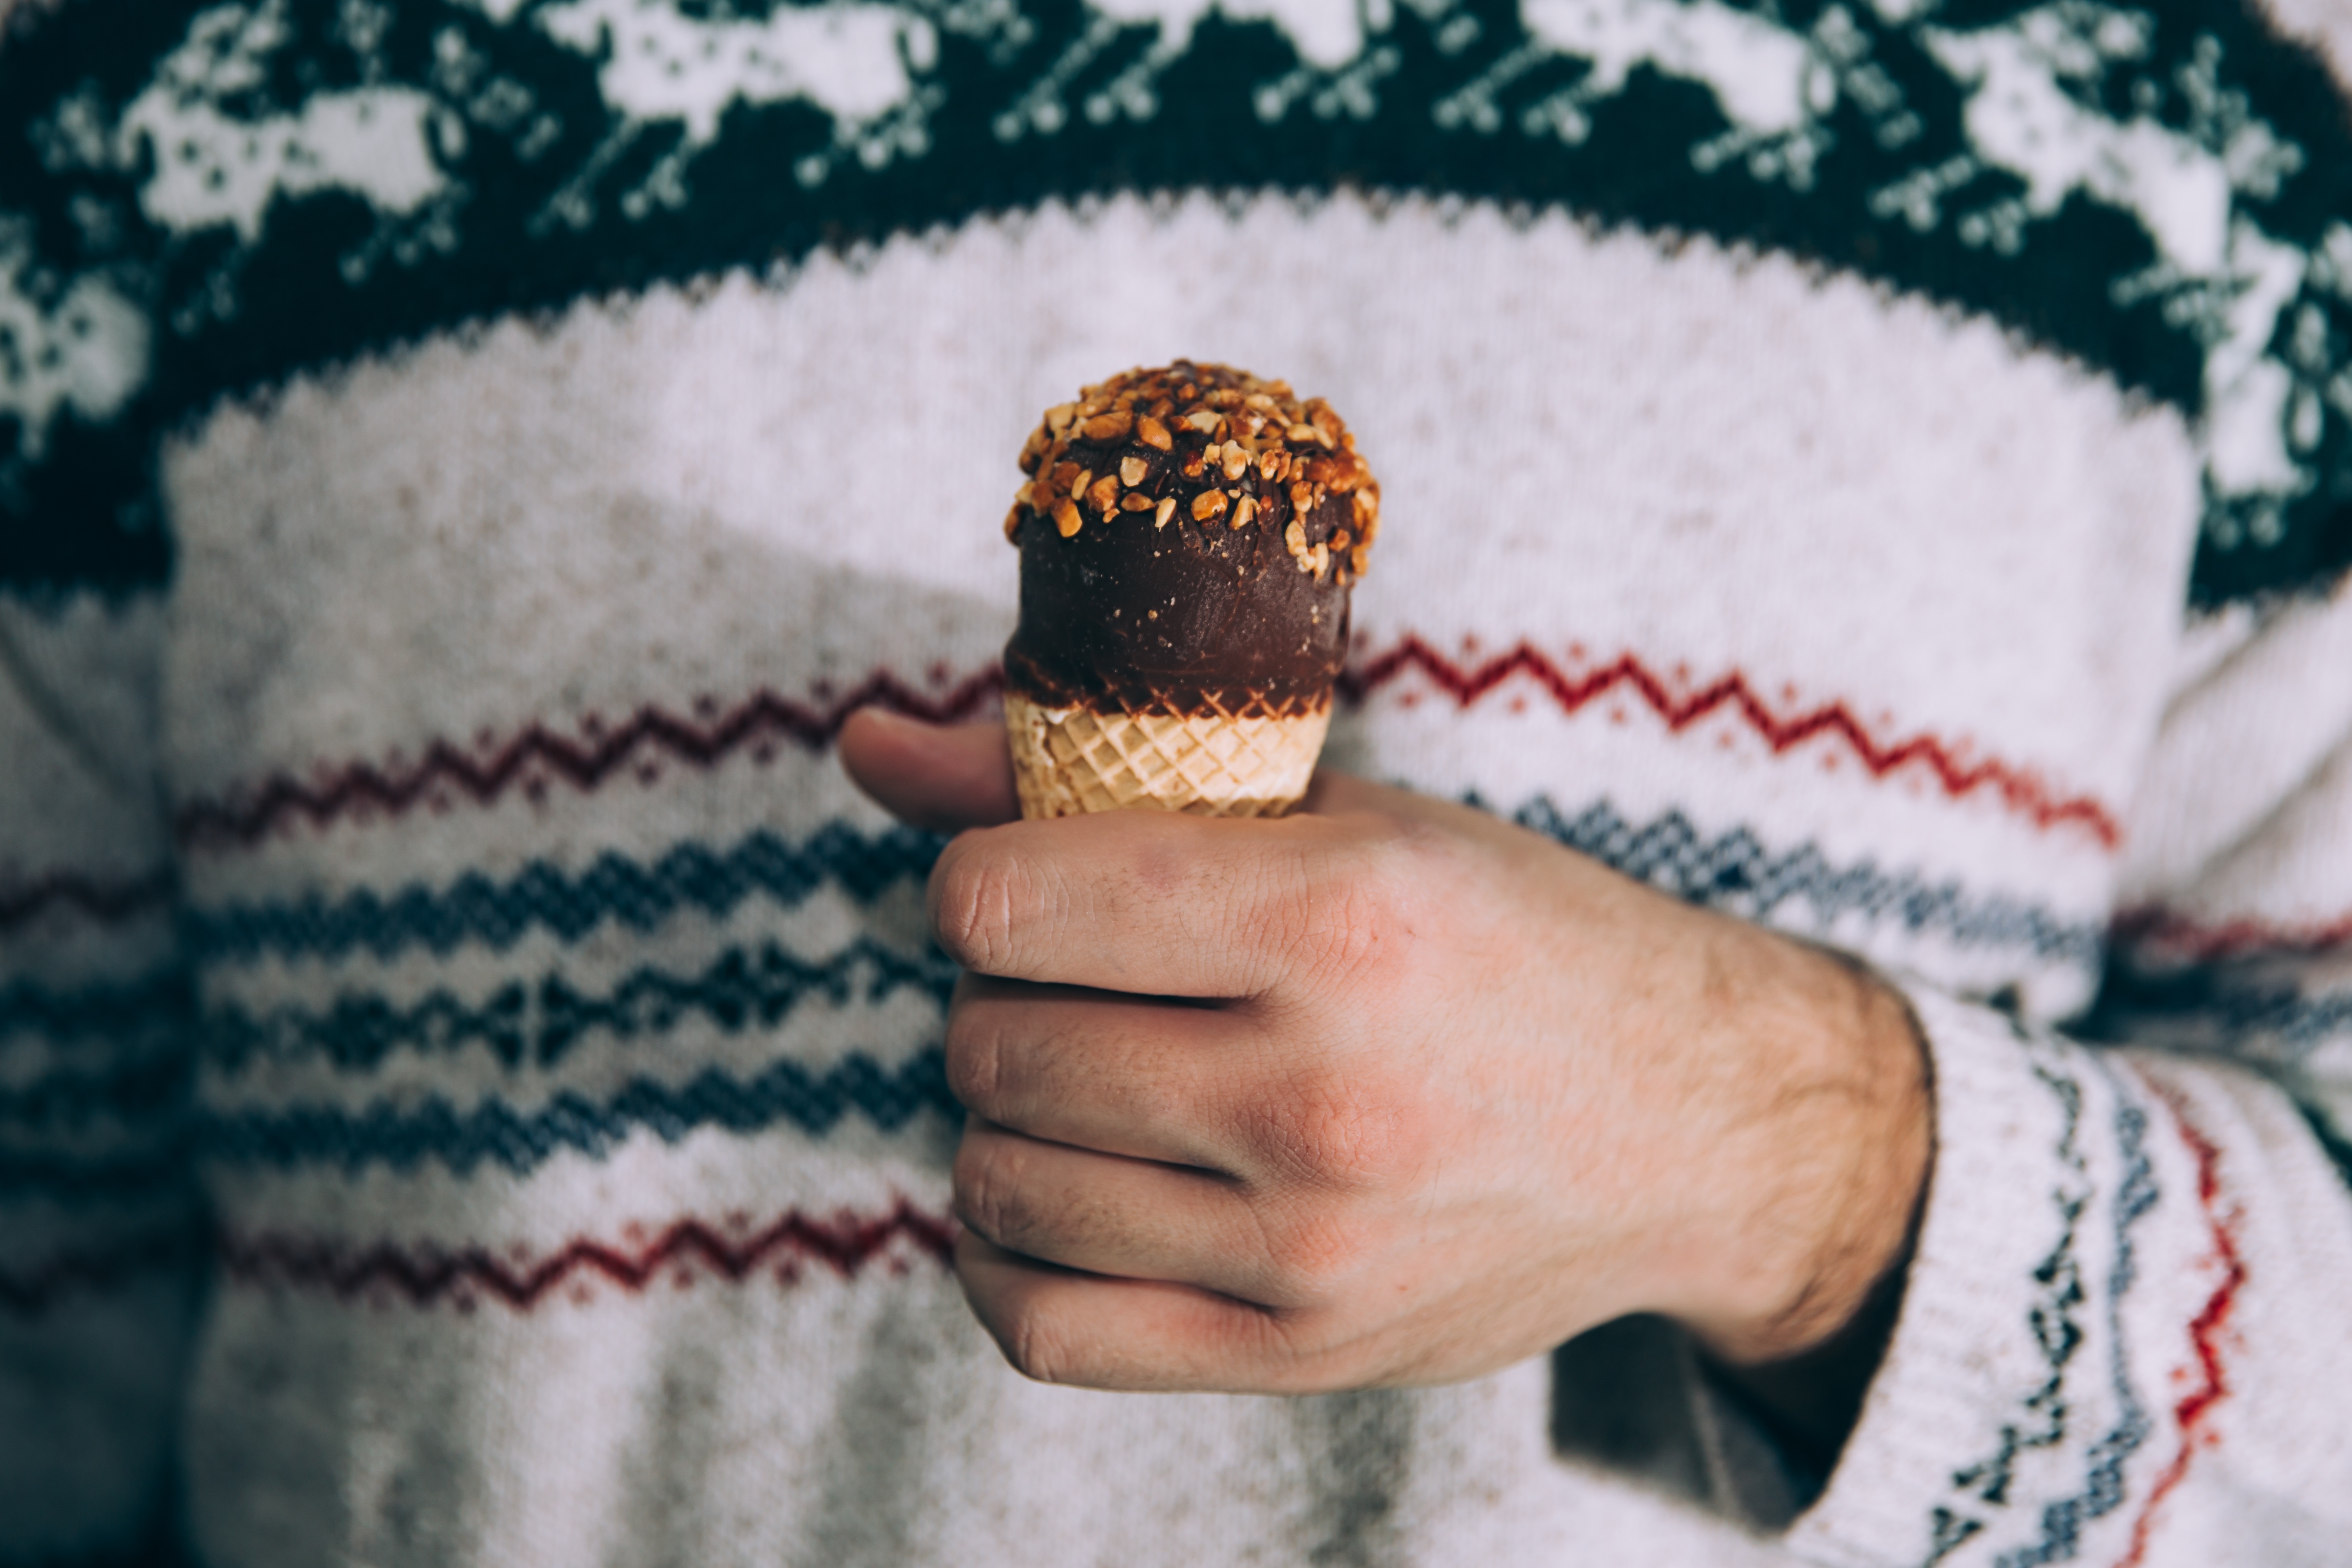
hand, white, food, christmas, ice cream, sweater, male hand, crochet, art